The Black Cauldron (film)

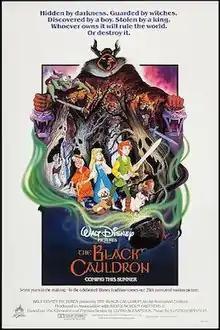
Theatrical release poster

The Black Cauldron is a 1985 American animated dark fantasy adventure film produced by Walt Disney Productions. It is loosely based on the first two books in "The Chronicles of Prydain" series of novels, which are in turn based on Welsh mythology. The film was directed by Ted Berman and Richard Rich, and features the ensemble voice cast of Grant Bardsley, Susan Sheridan, Freddie Jones, Nigel Hawthorne, Arthur Malet, John Byner, Phil Fondacaro, and John Hurt, with John Huston serving as the narrator for the prologue.